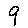
Label: 9